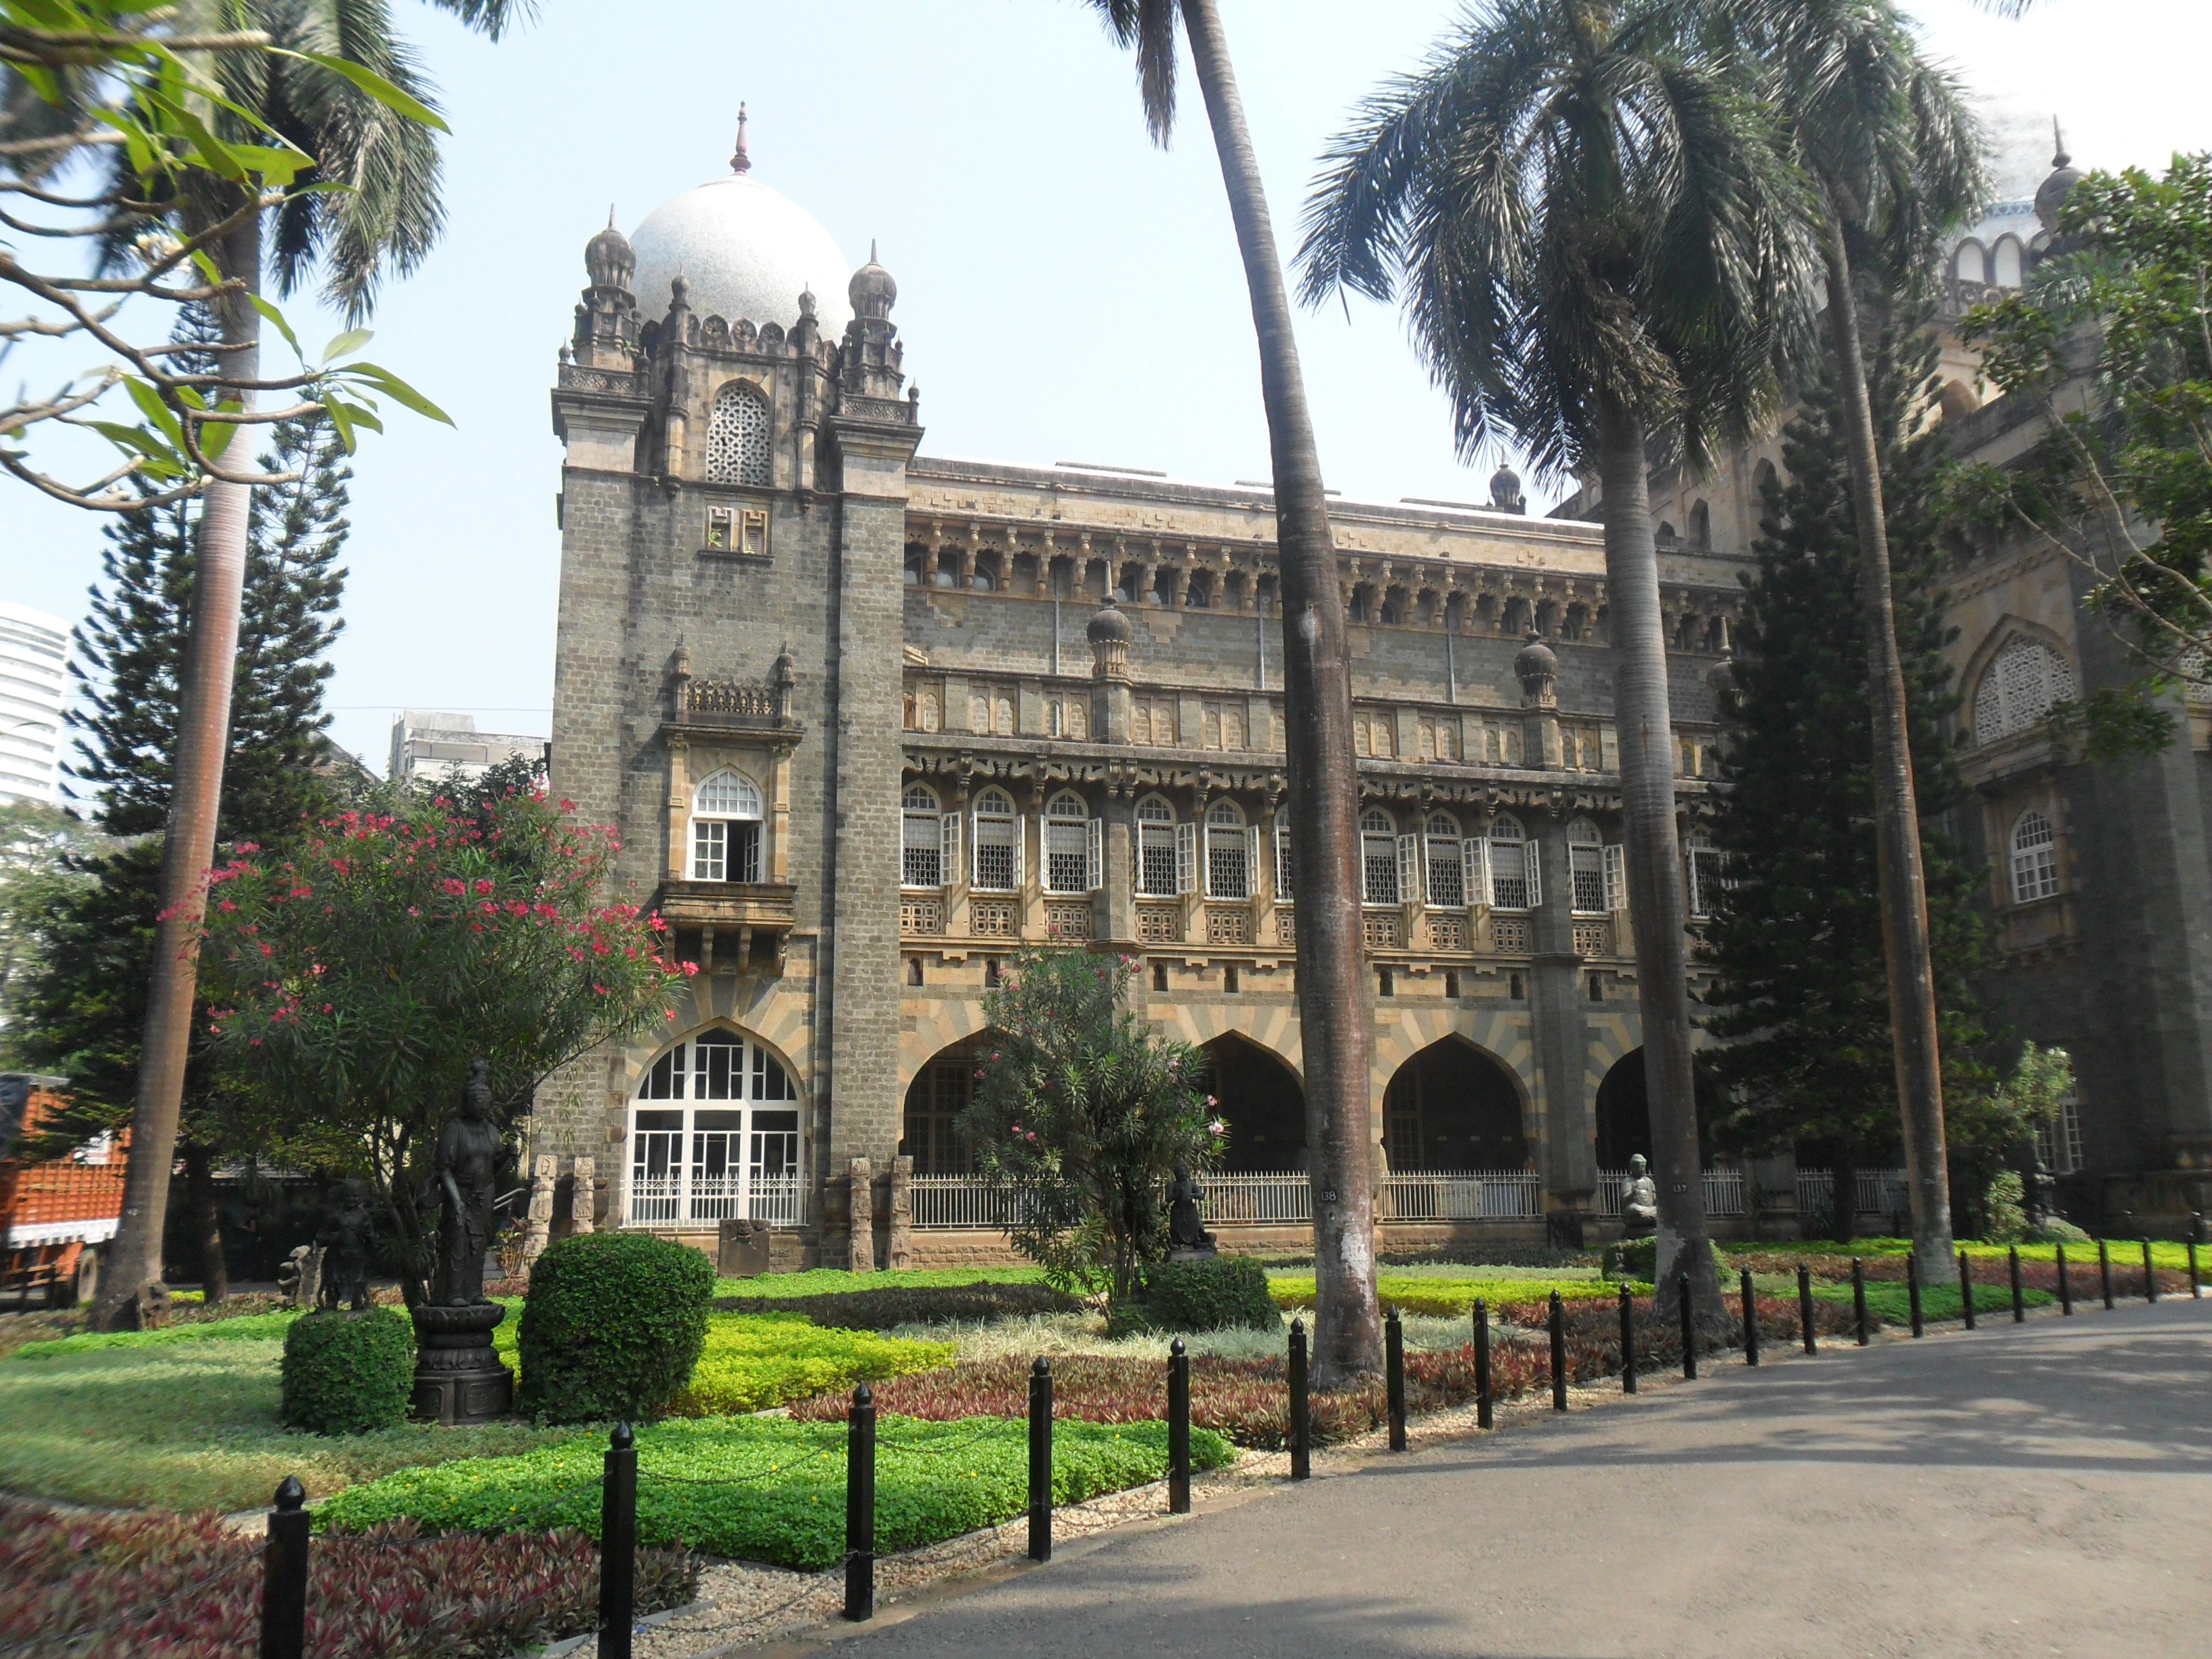
building, palace, museum, plaza, landmark, church, place of worship, town square, india, estate, historically, mumbai, bombay, neighbourhood